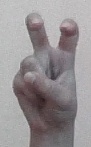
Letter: toot